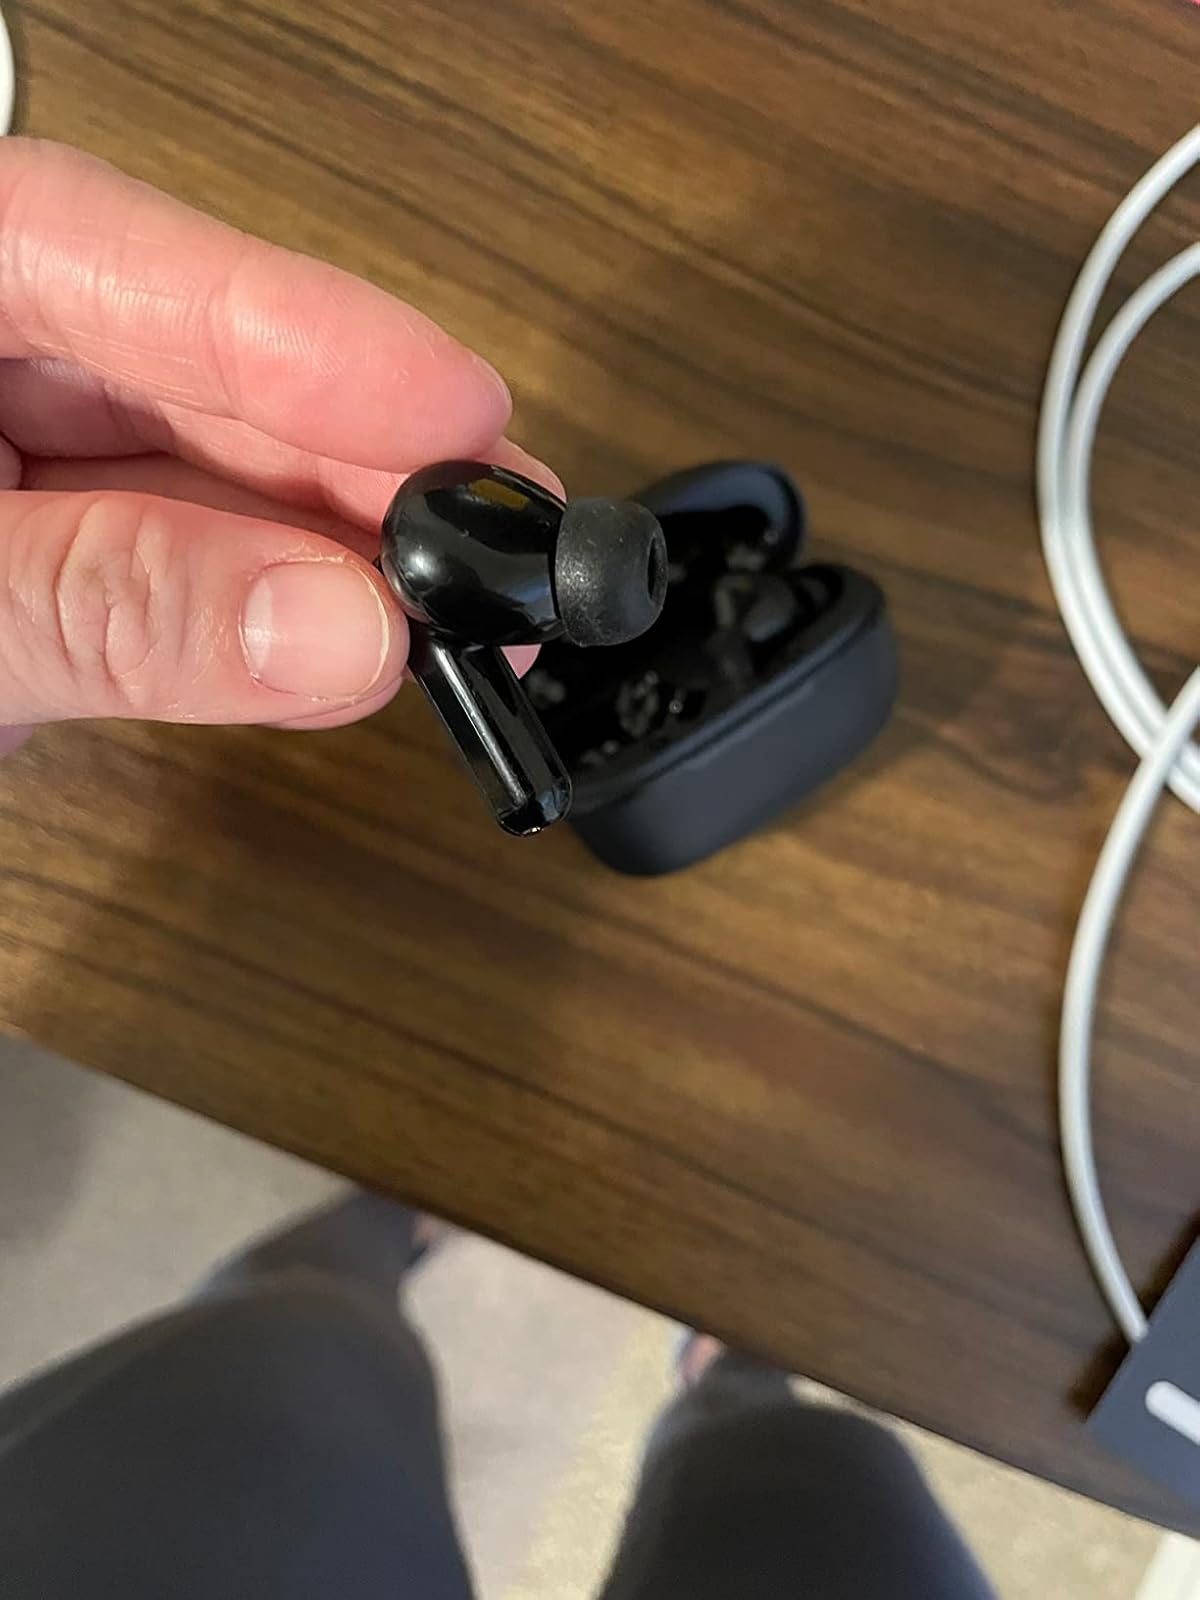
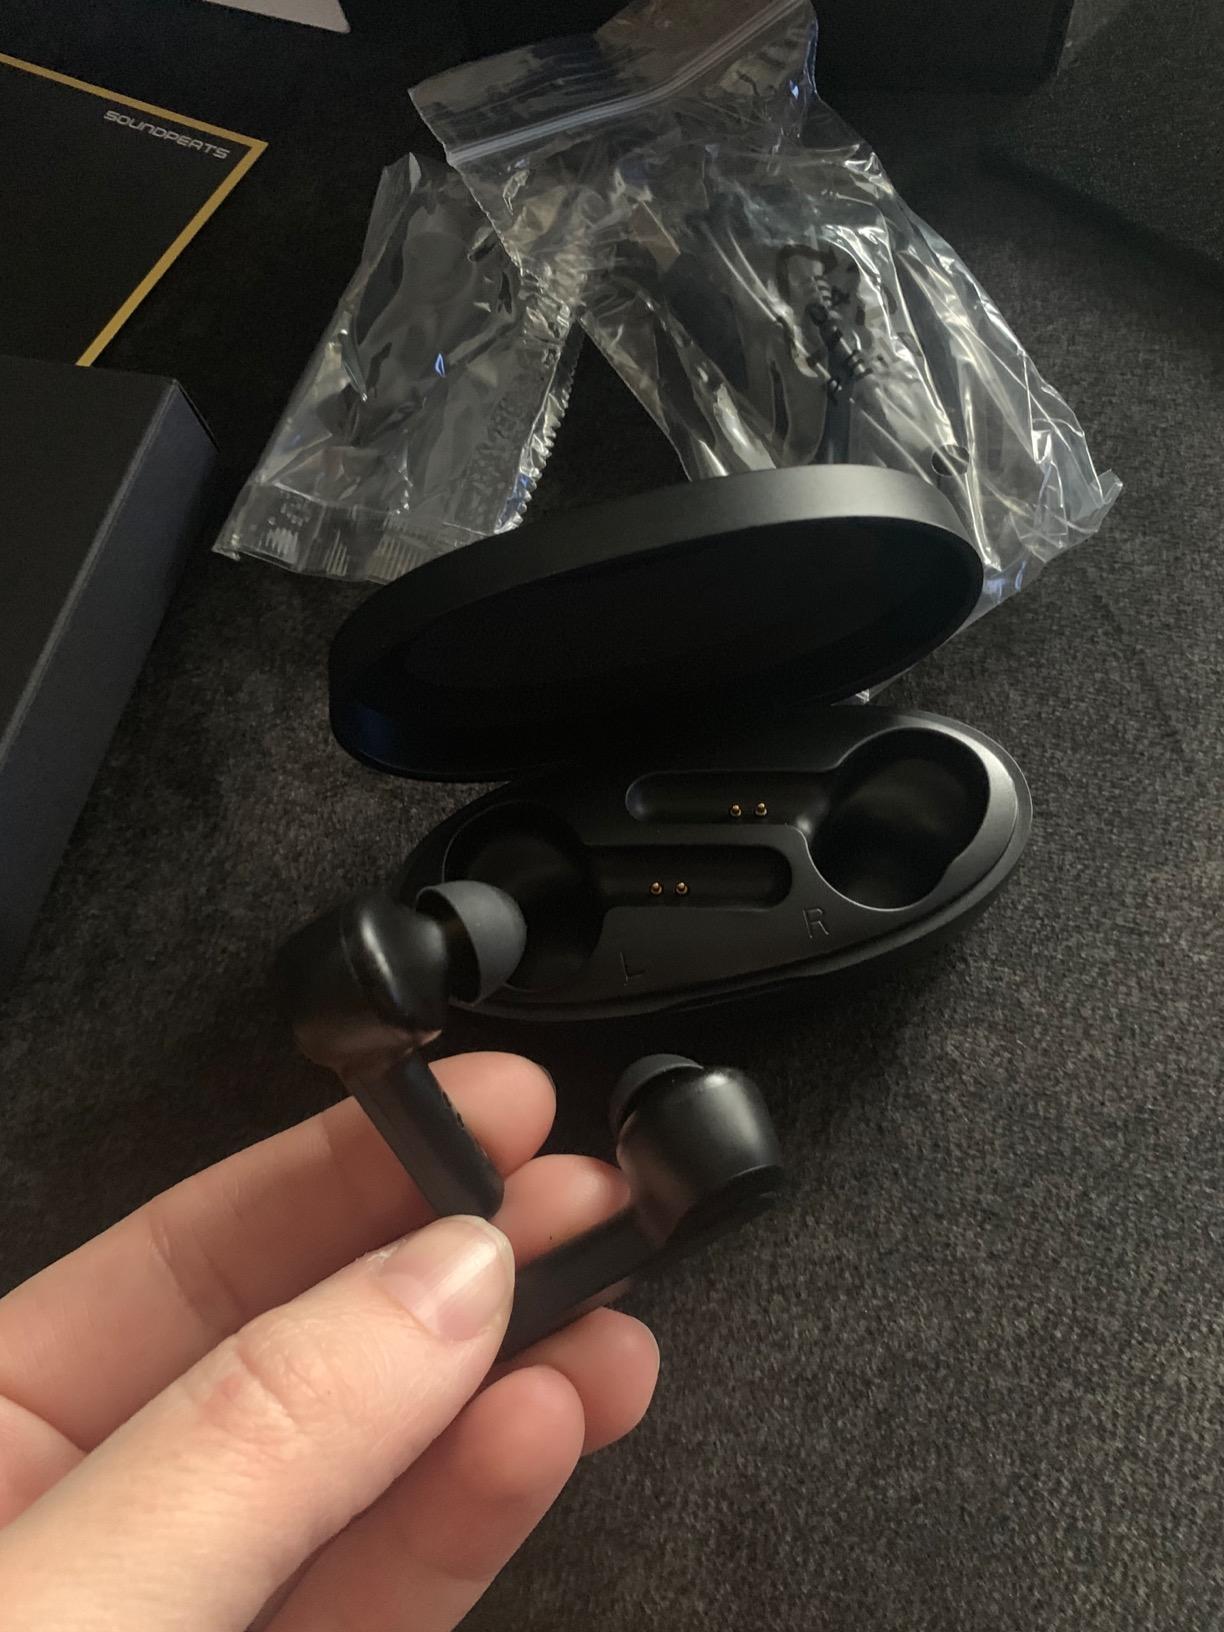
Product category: earbuds
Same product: no